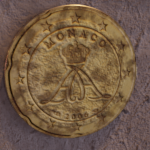
Coin value: 20cents
Country: mo
Edition: 2006